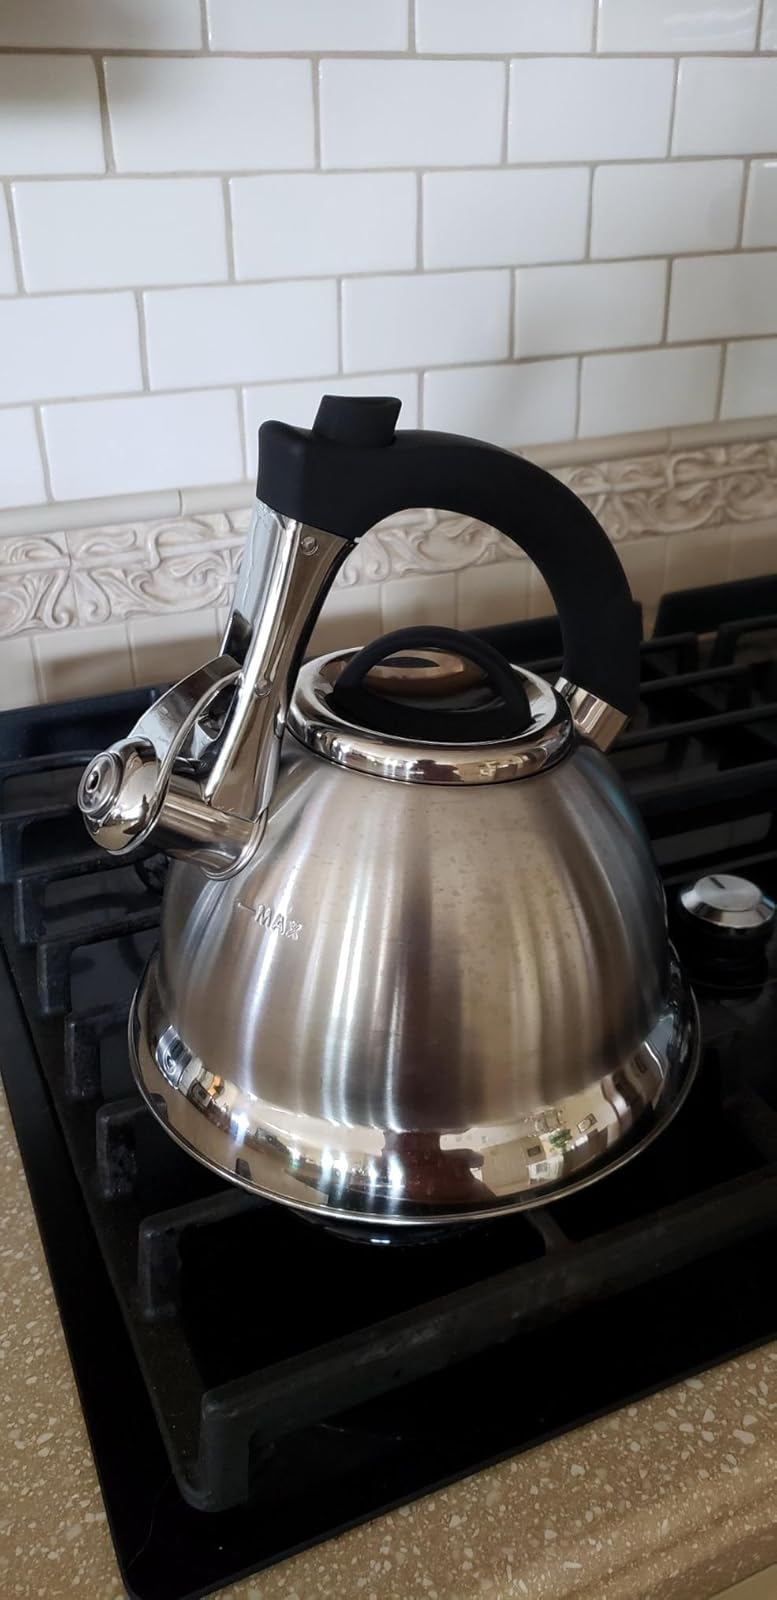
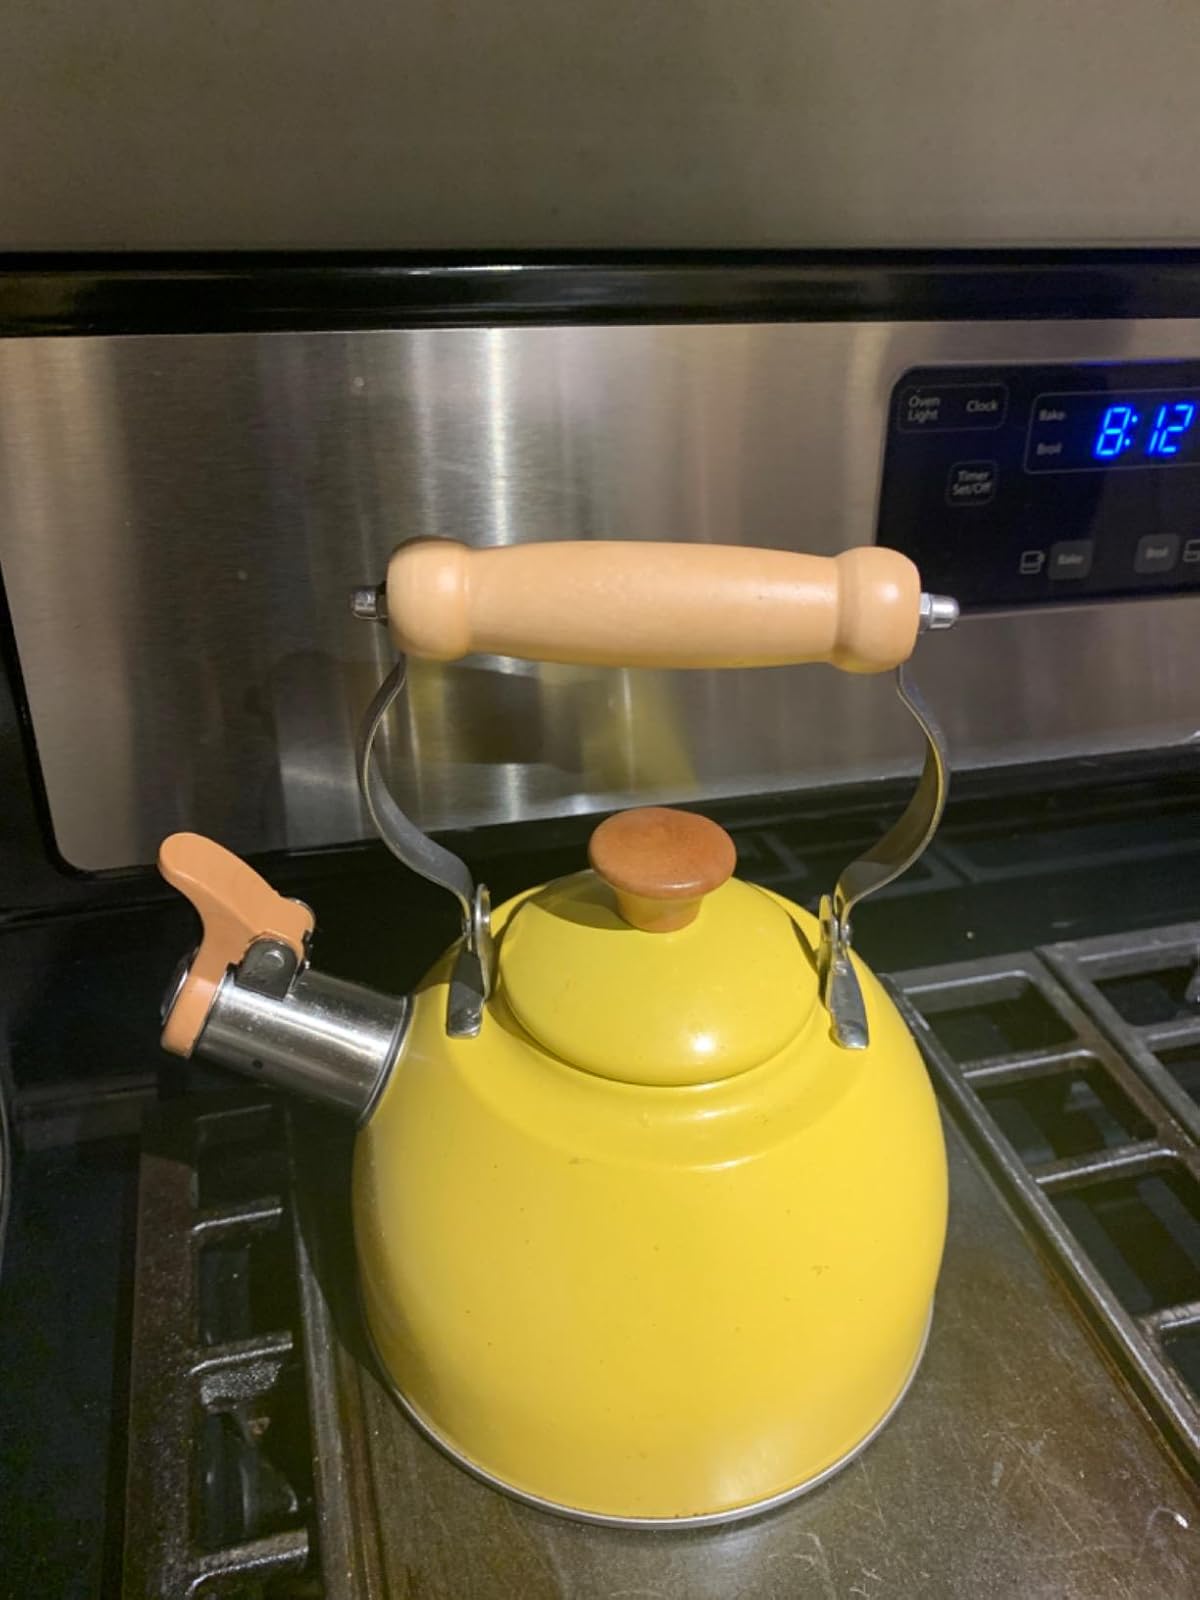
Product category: items_kettle
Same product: no